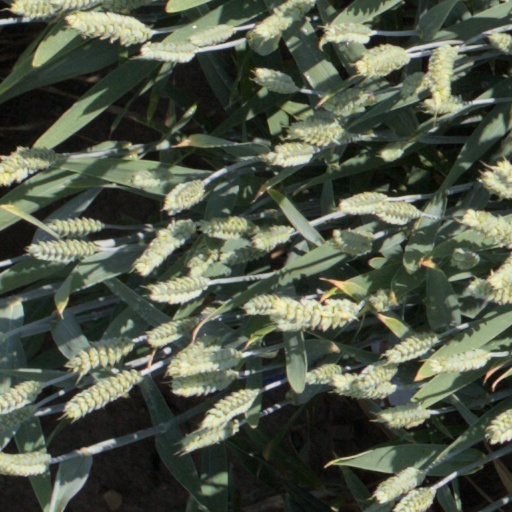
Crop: wheat